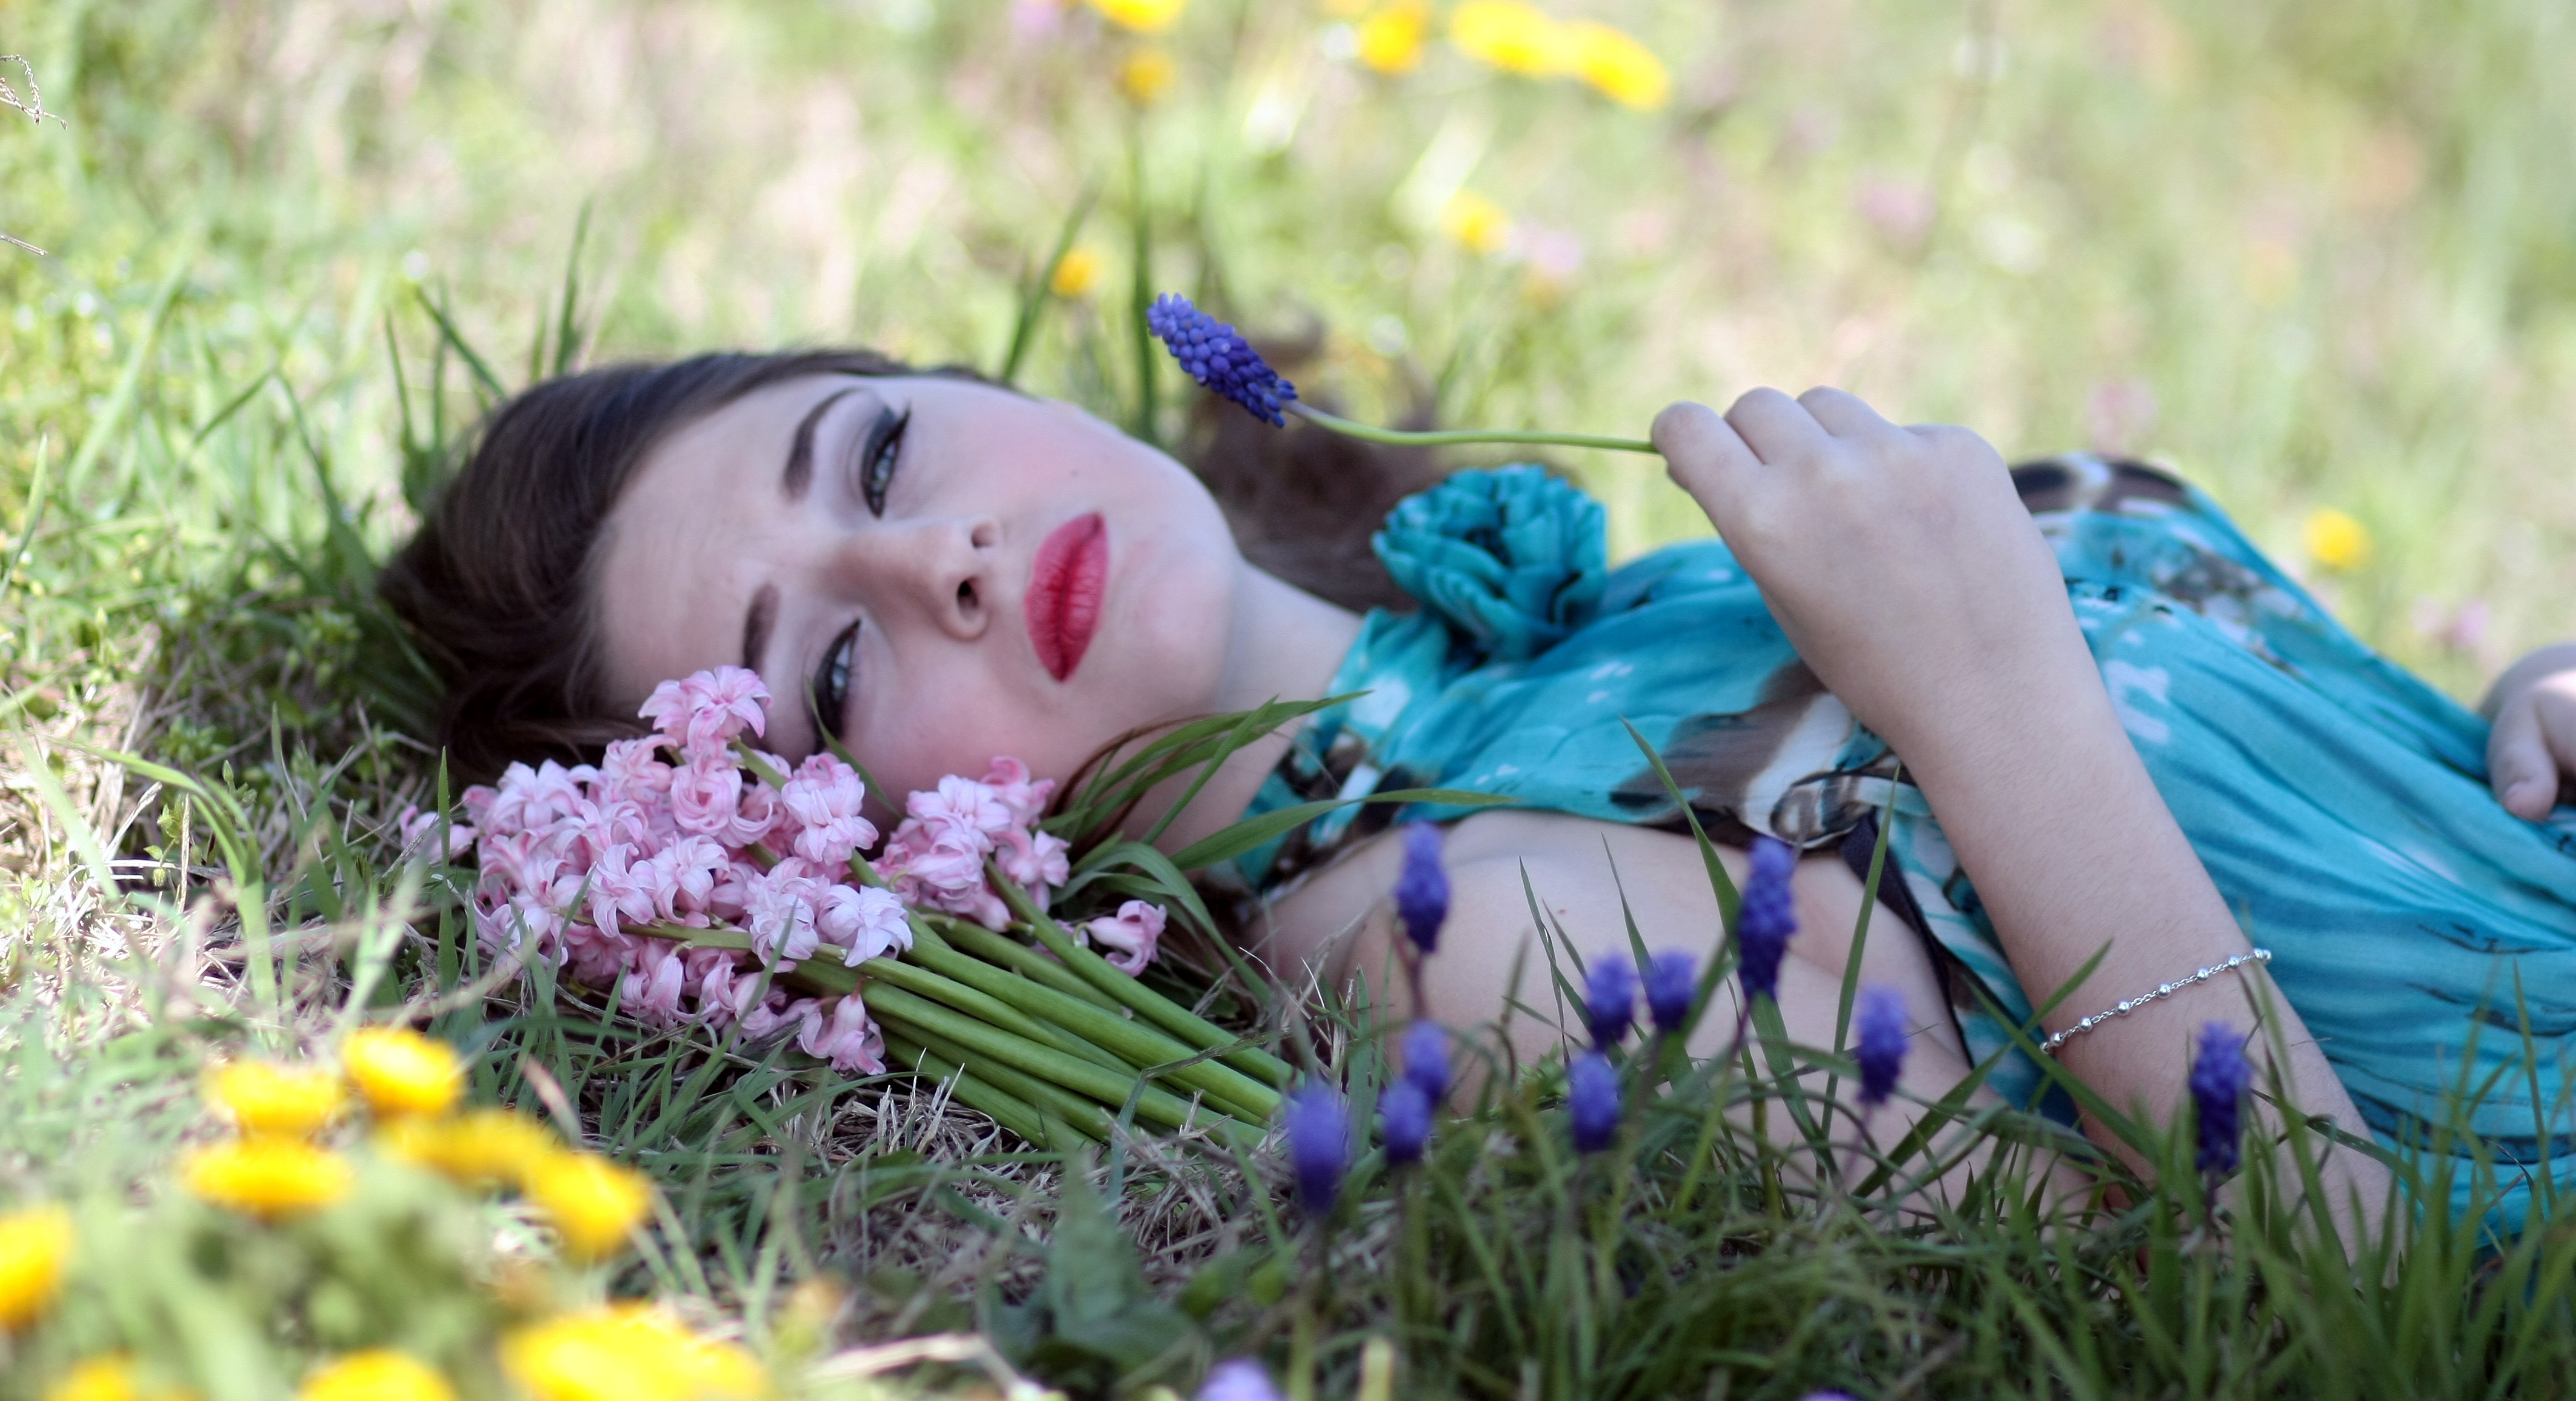
nature, grass, person, plant, girl, lawn, photography, meadow, flower, spring, child, flowers, beauty, hyacinth, portrait photography